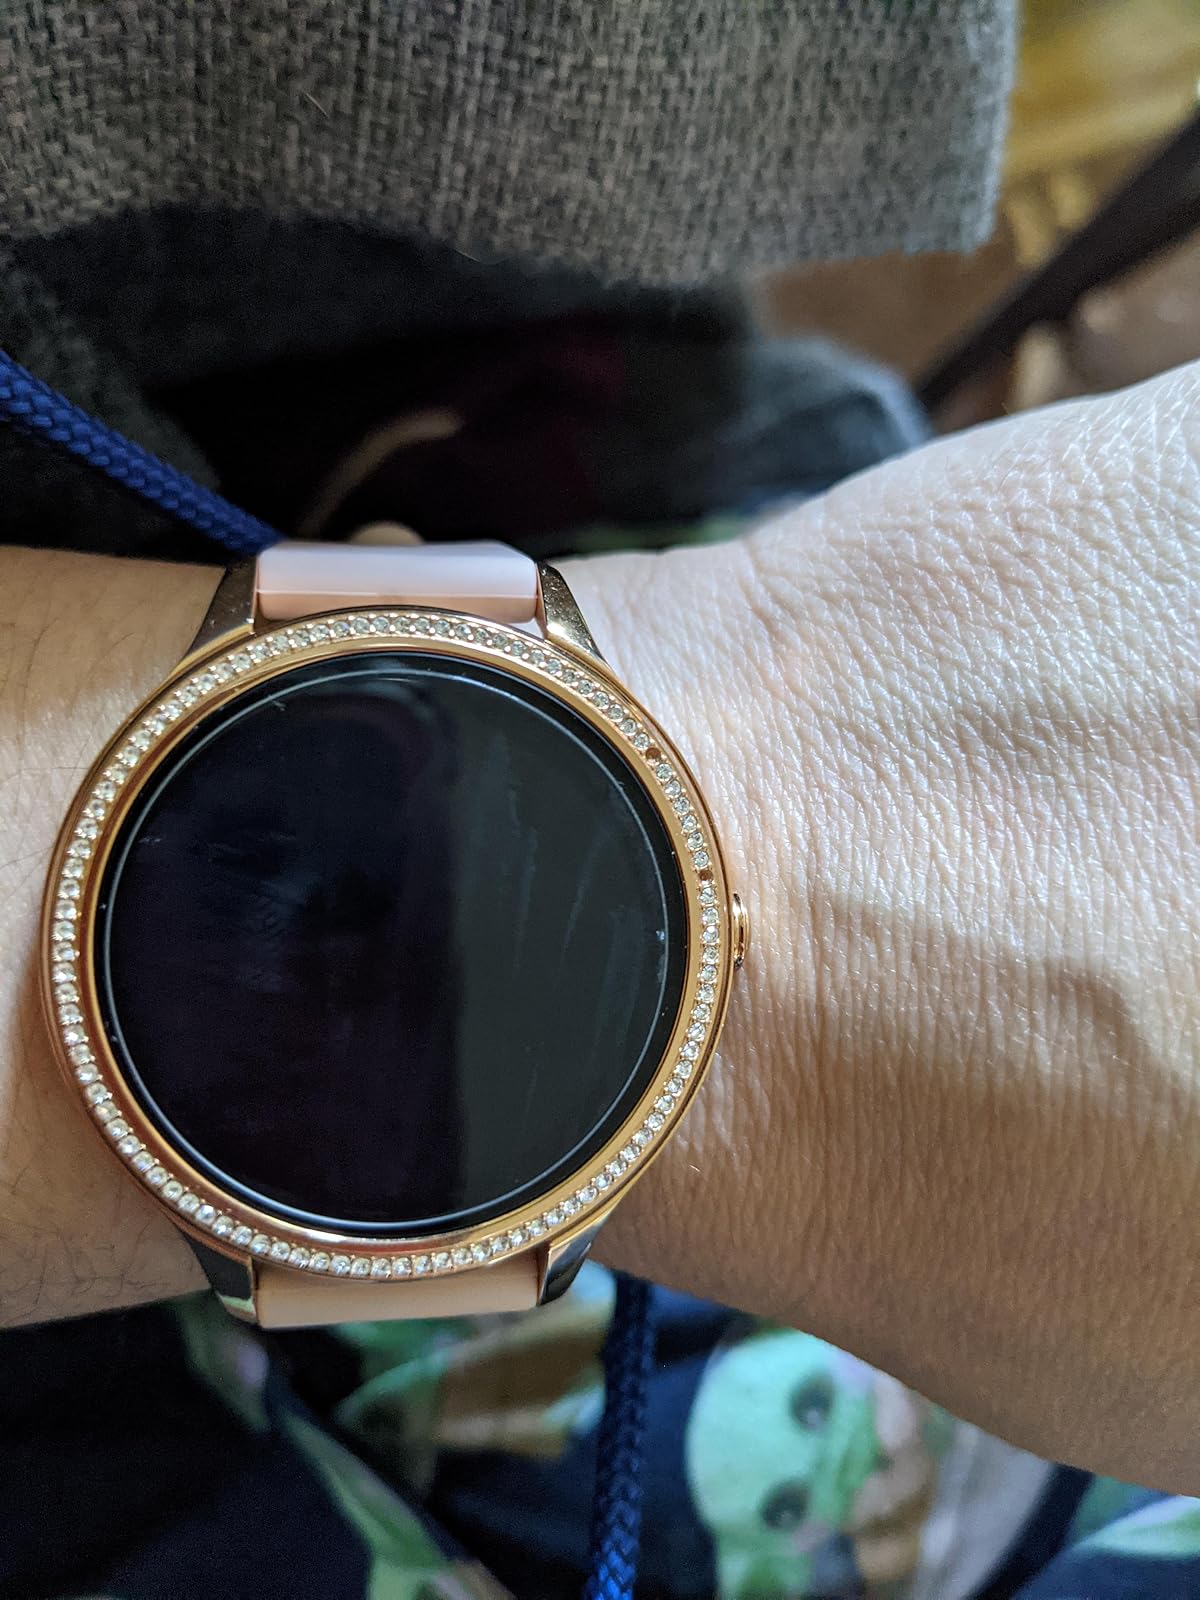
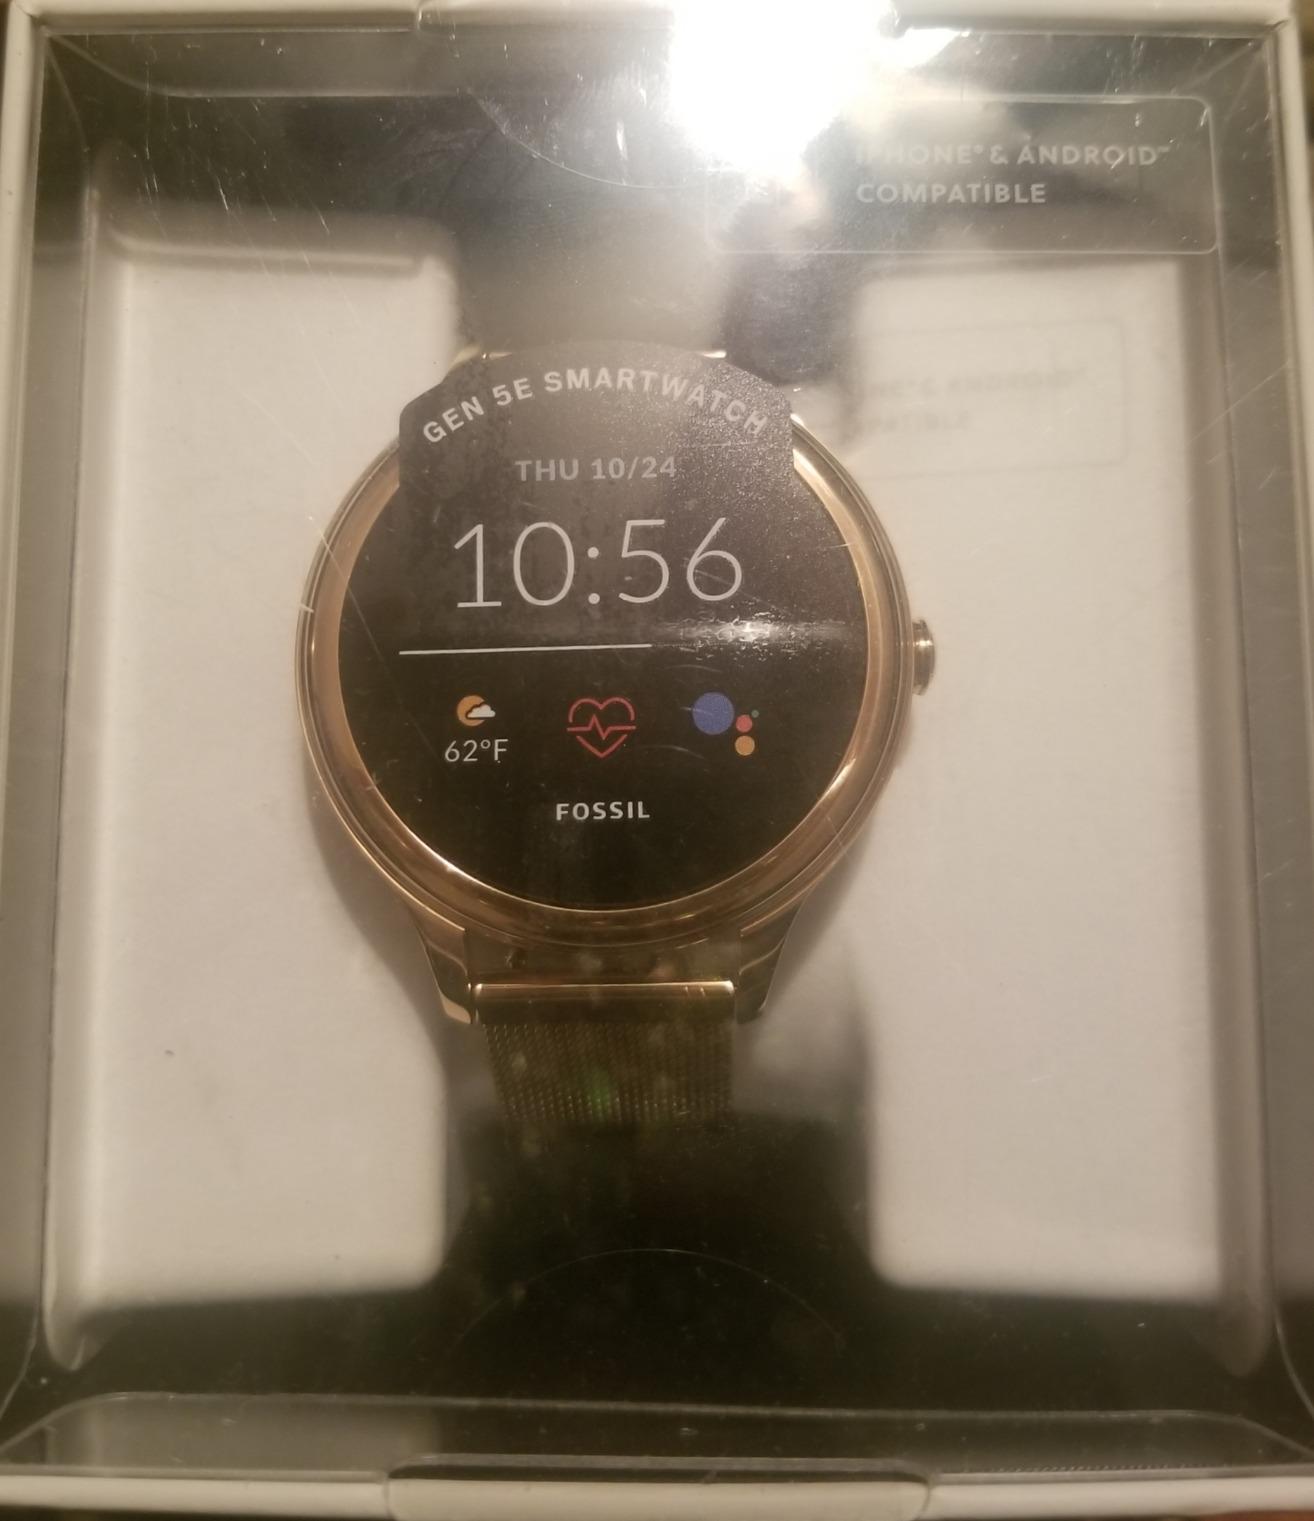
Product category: smartwatch
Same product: no